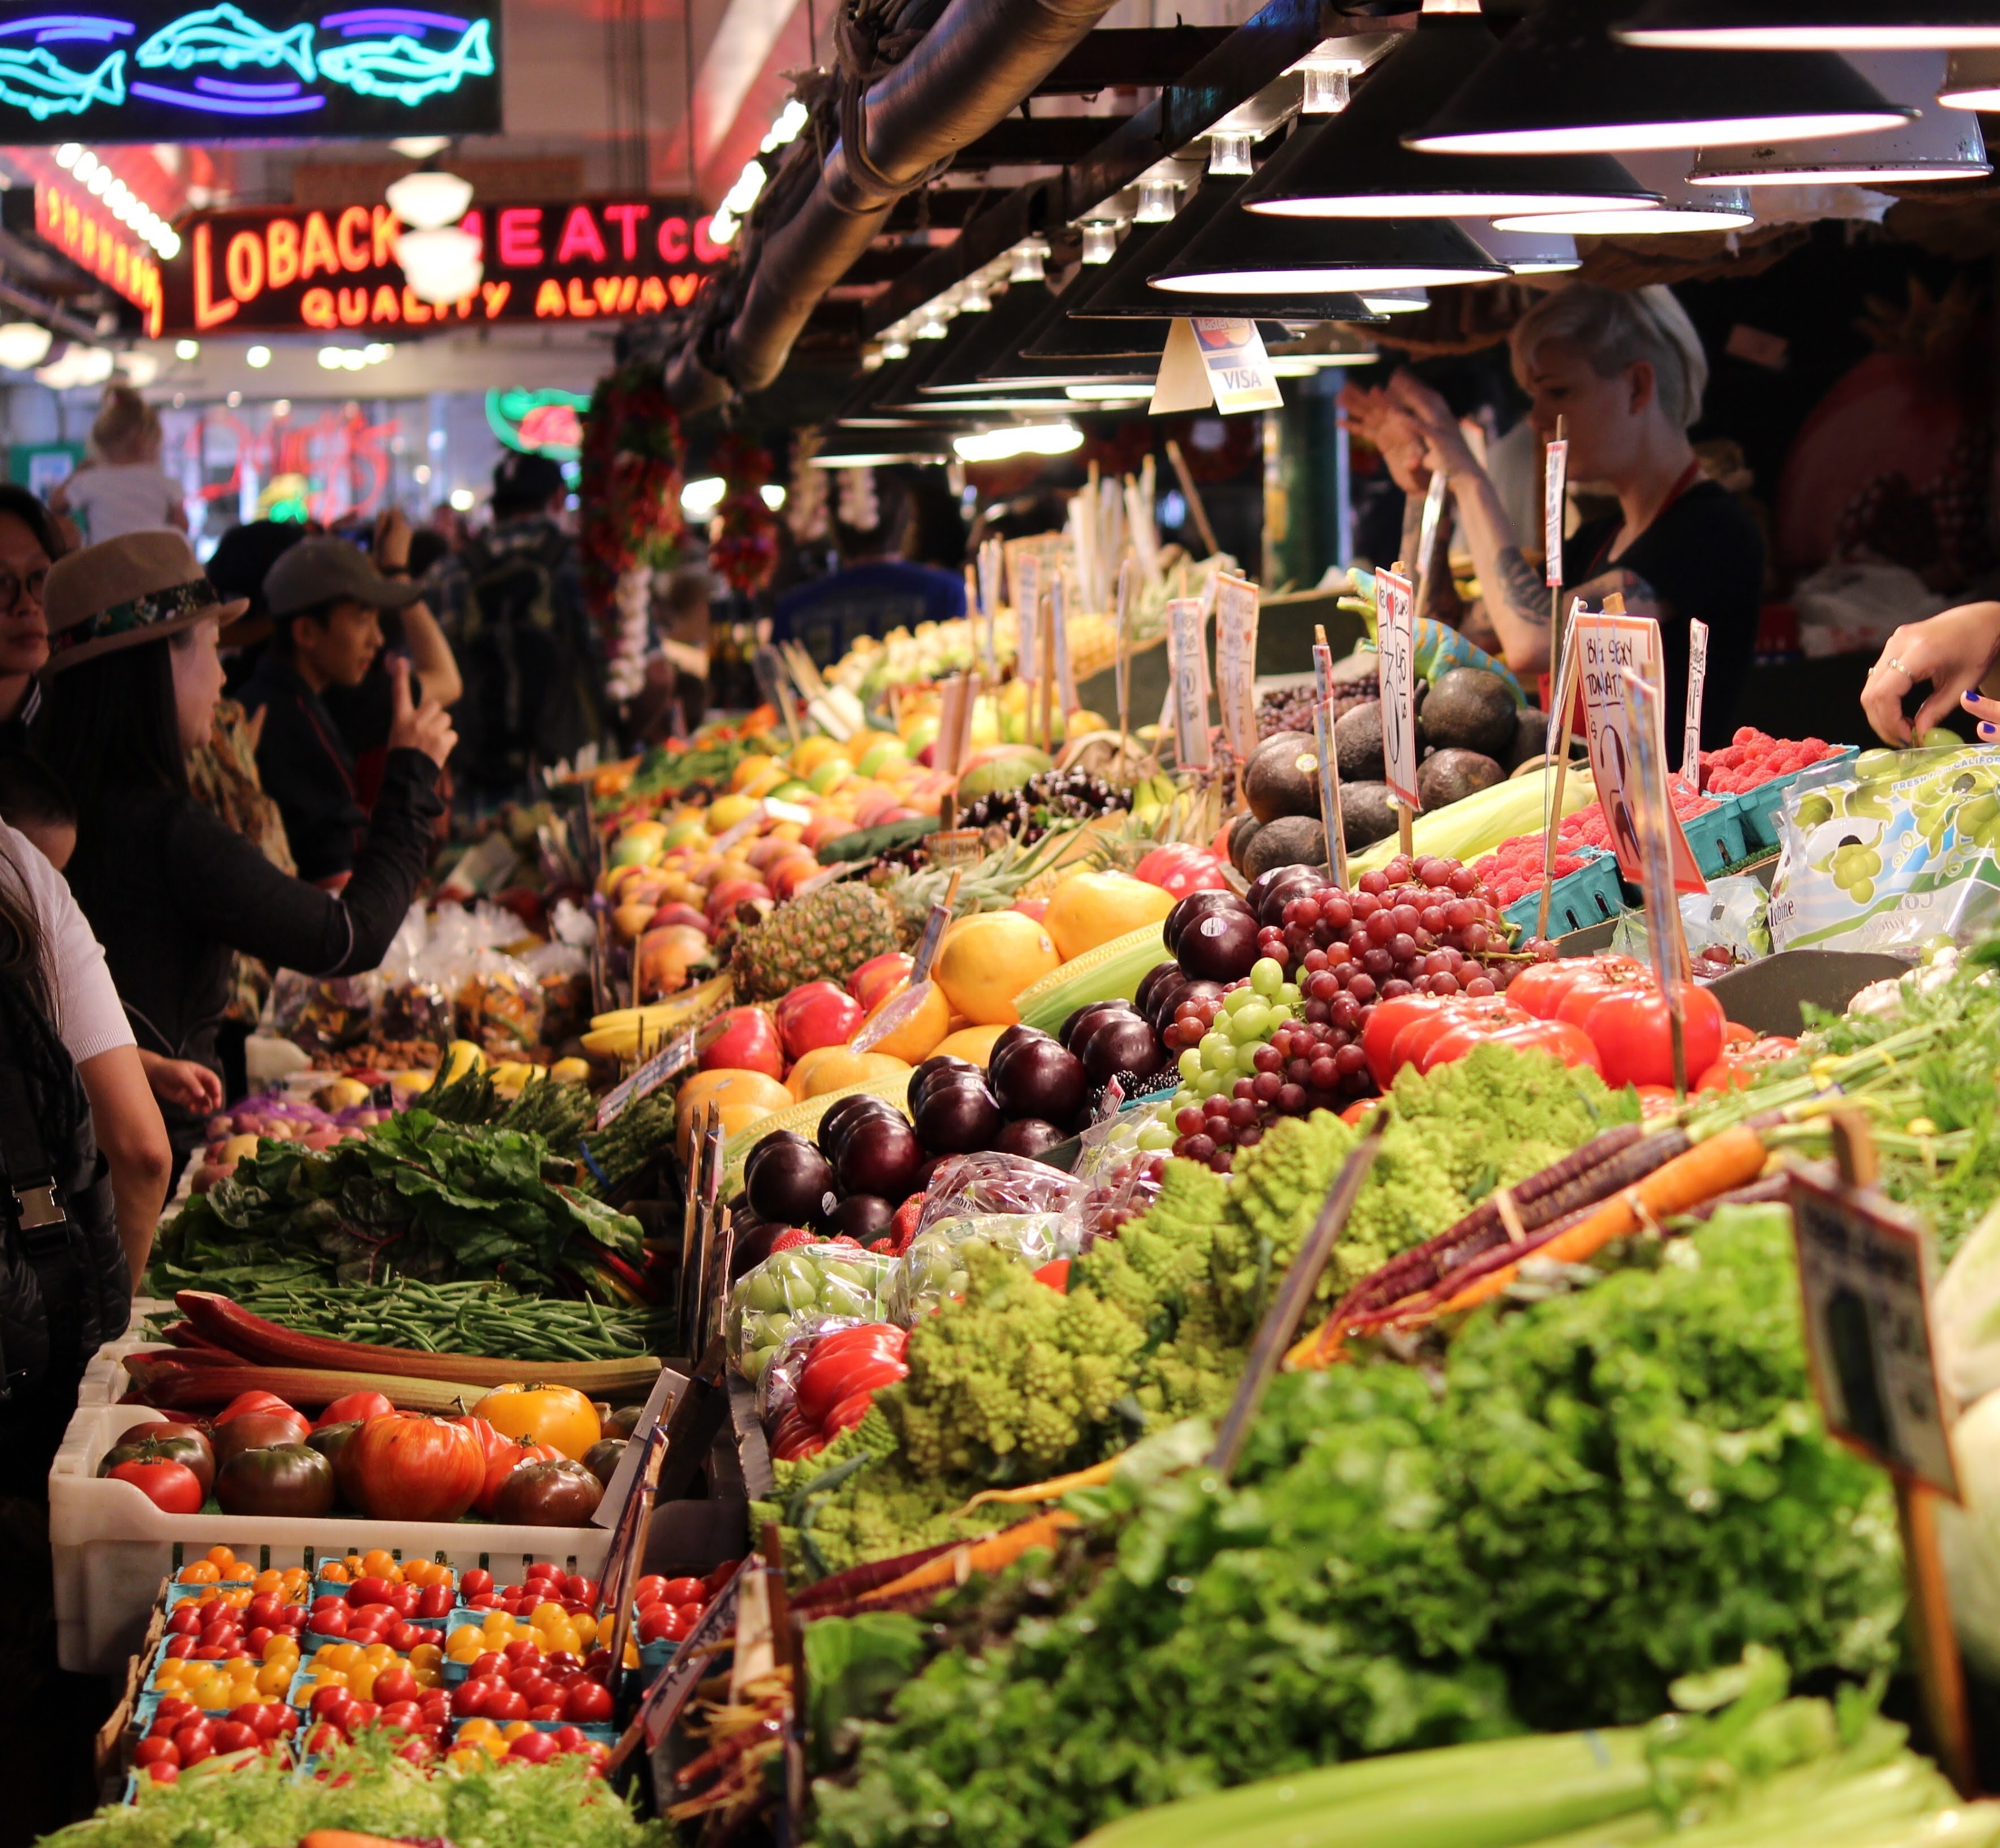
city, meal, food, vendor, produce, bazaar, market, marketplace, public space, floristry, local food, human settlement, greengrocer